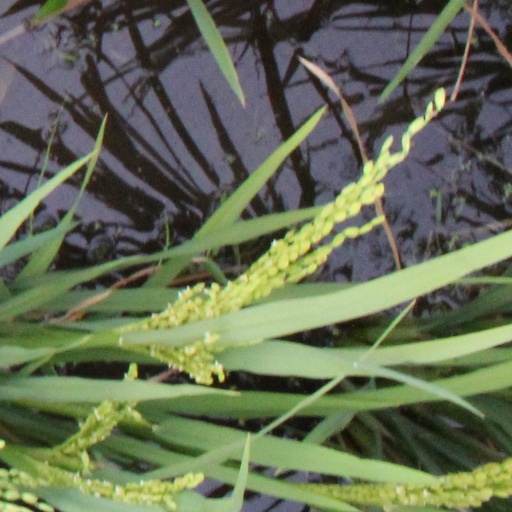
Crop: rice